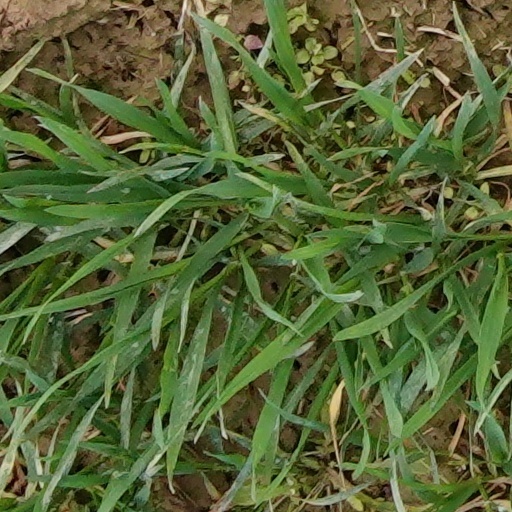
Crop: wheat